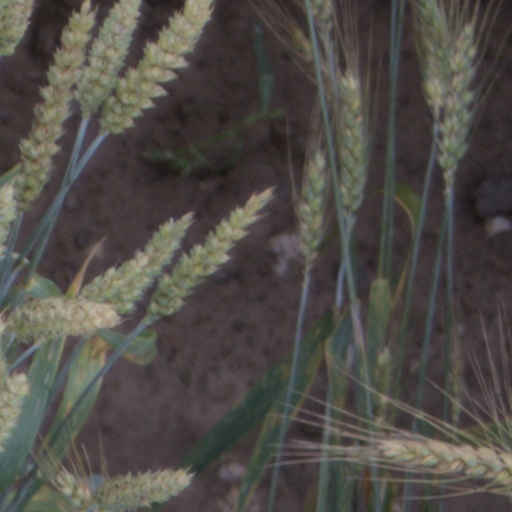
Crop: wheat